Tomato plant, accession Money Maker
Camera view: vertical (180 deg); turntable rotation: 60 degrees
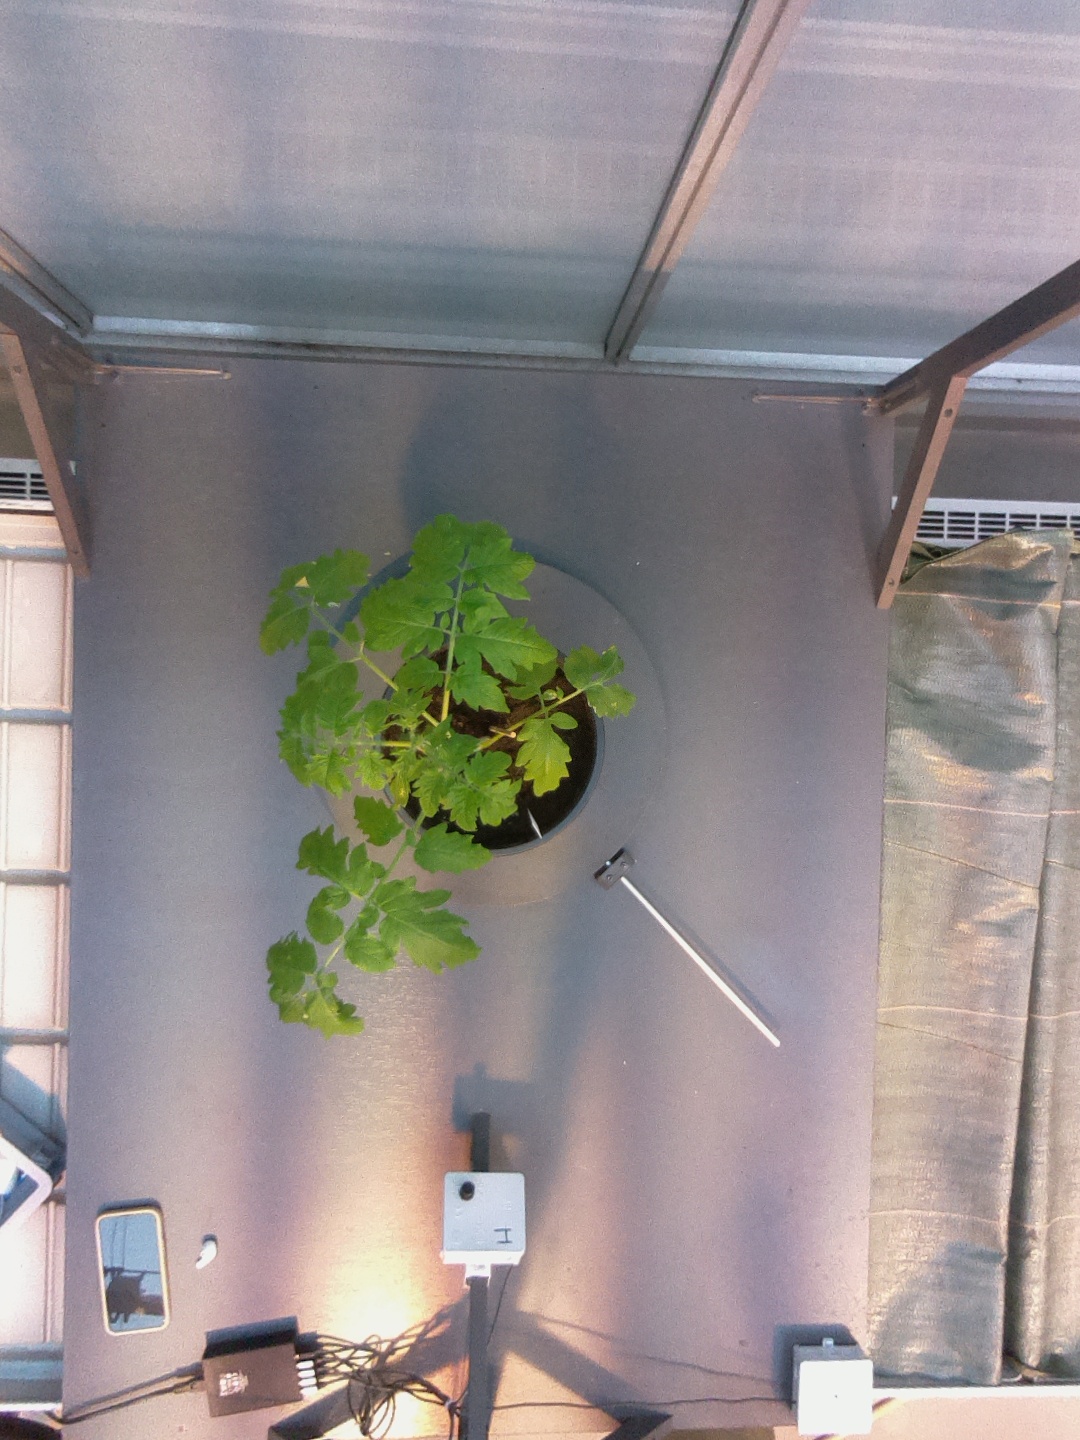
BBCH growth stage 14: 8 of true leaves visible